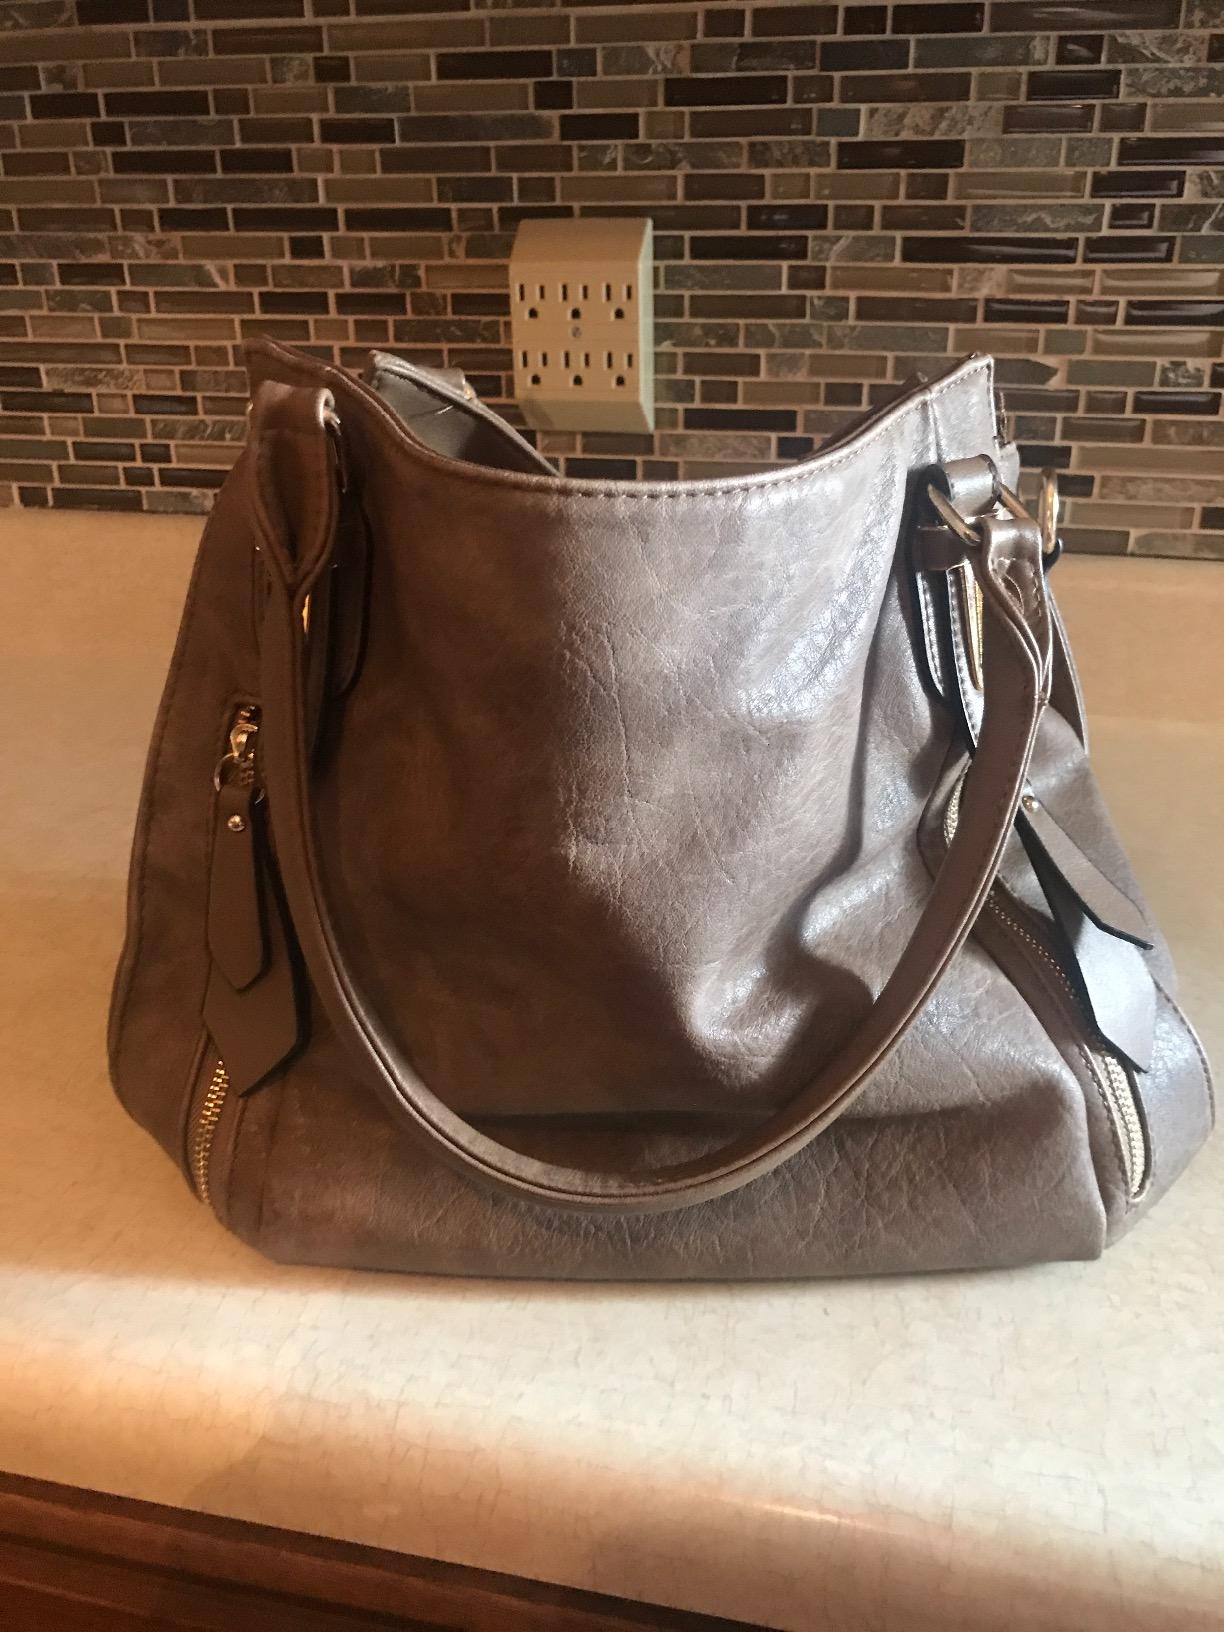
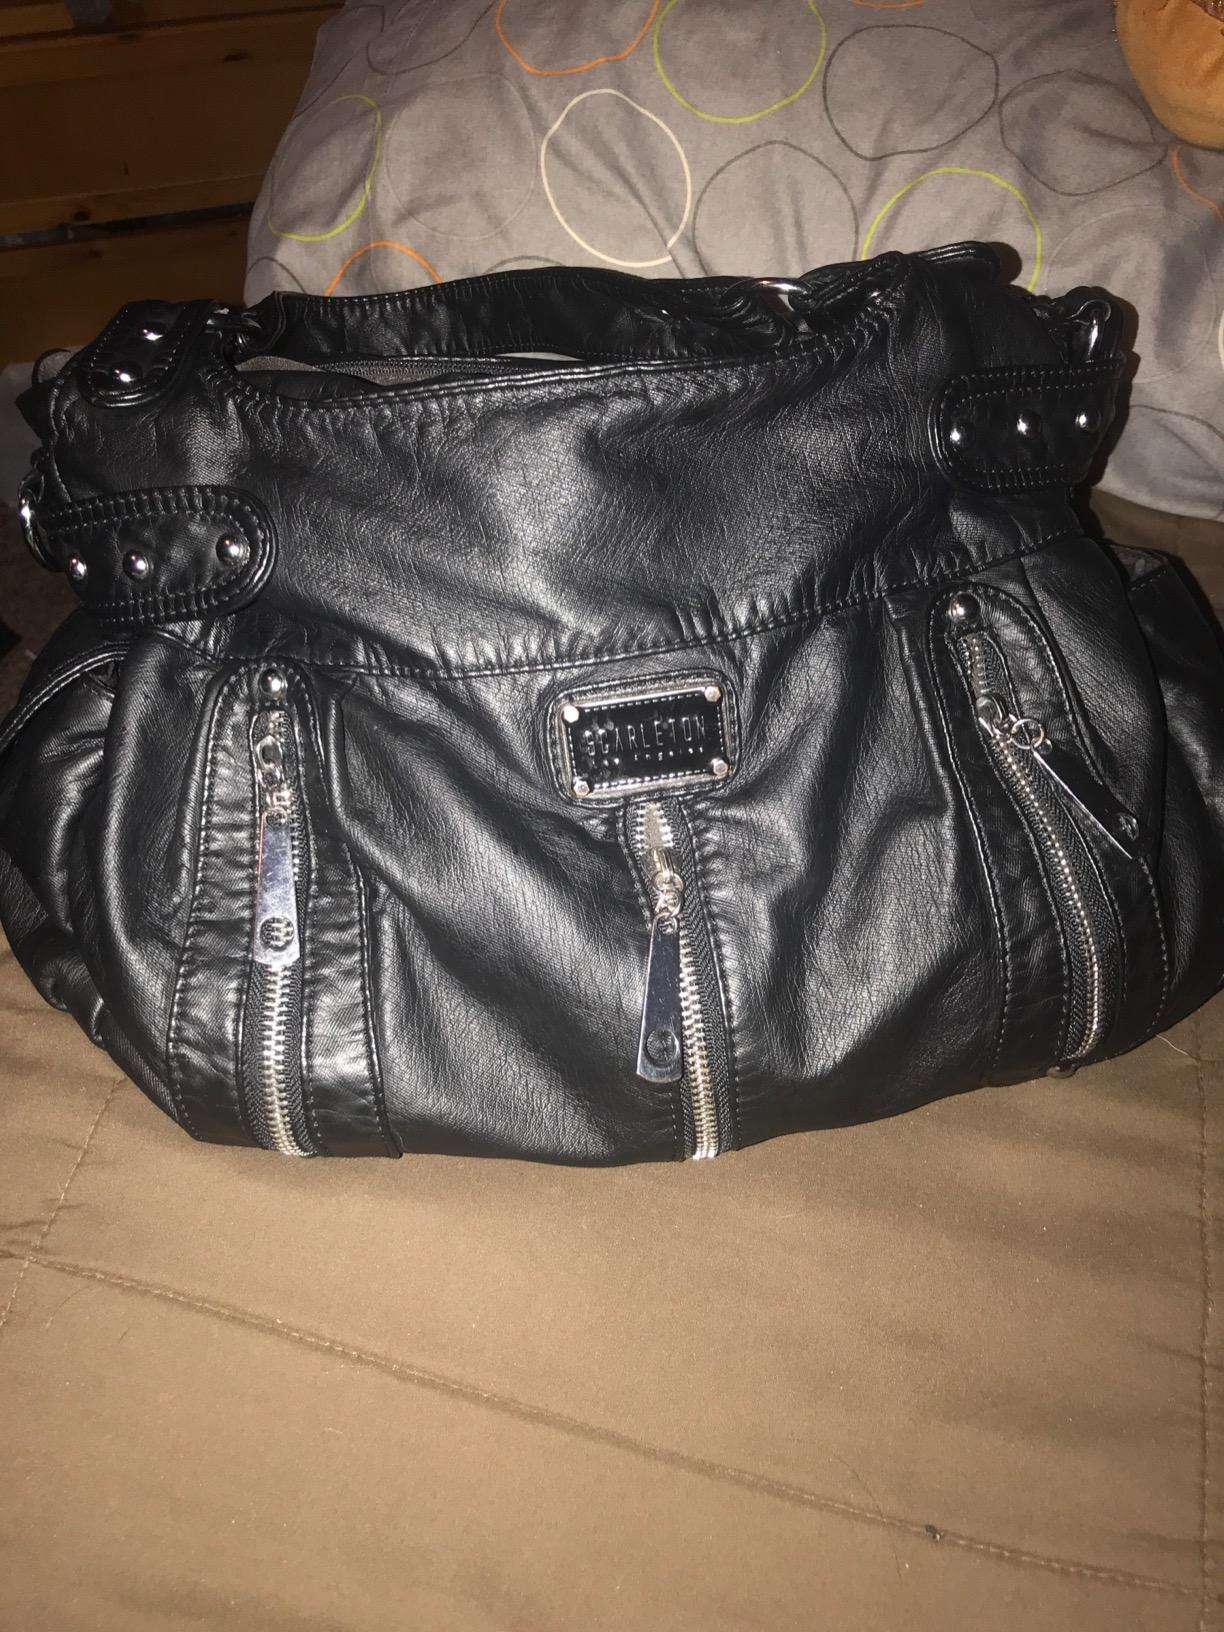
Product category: accessories_handbag
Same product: no